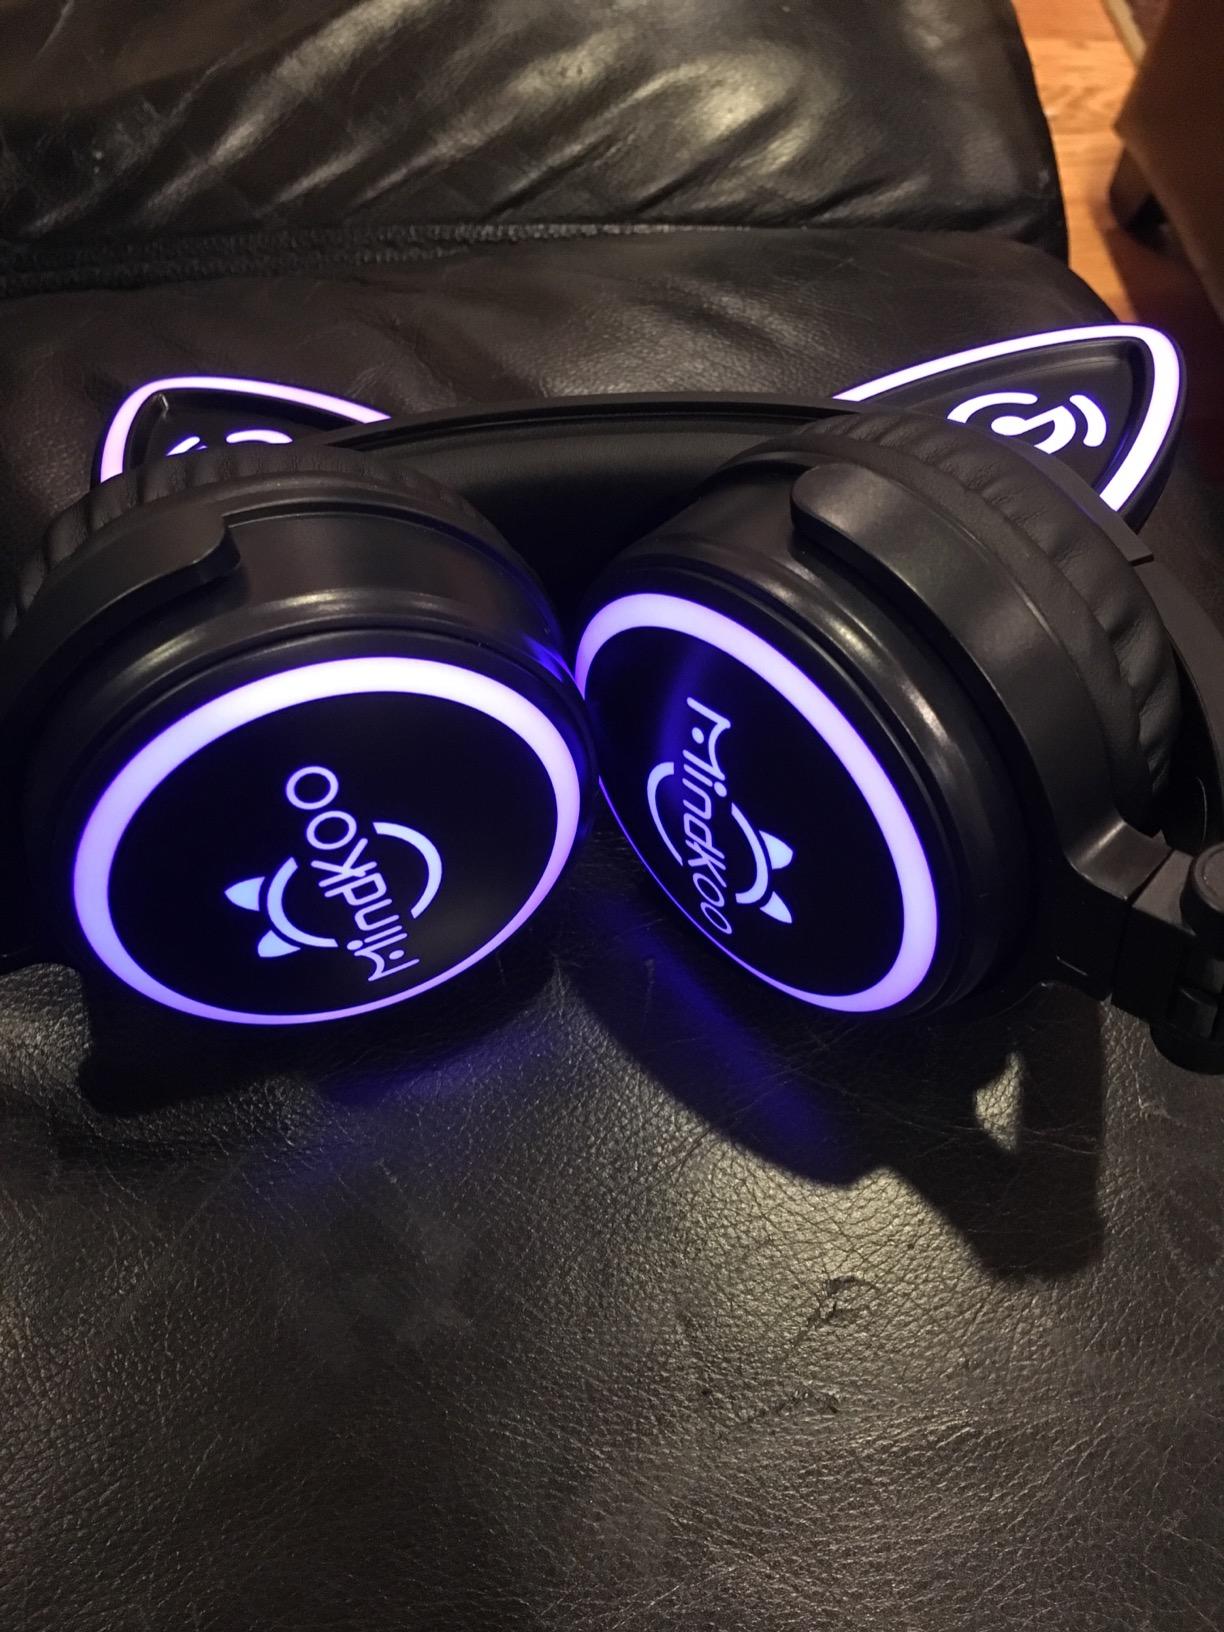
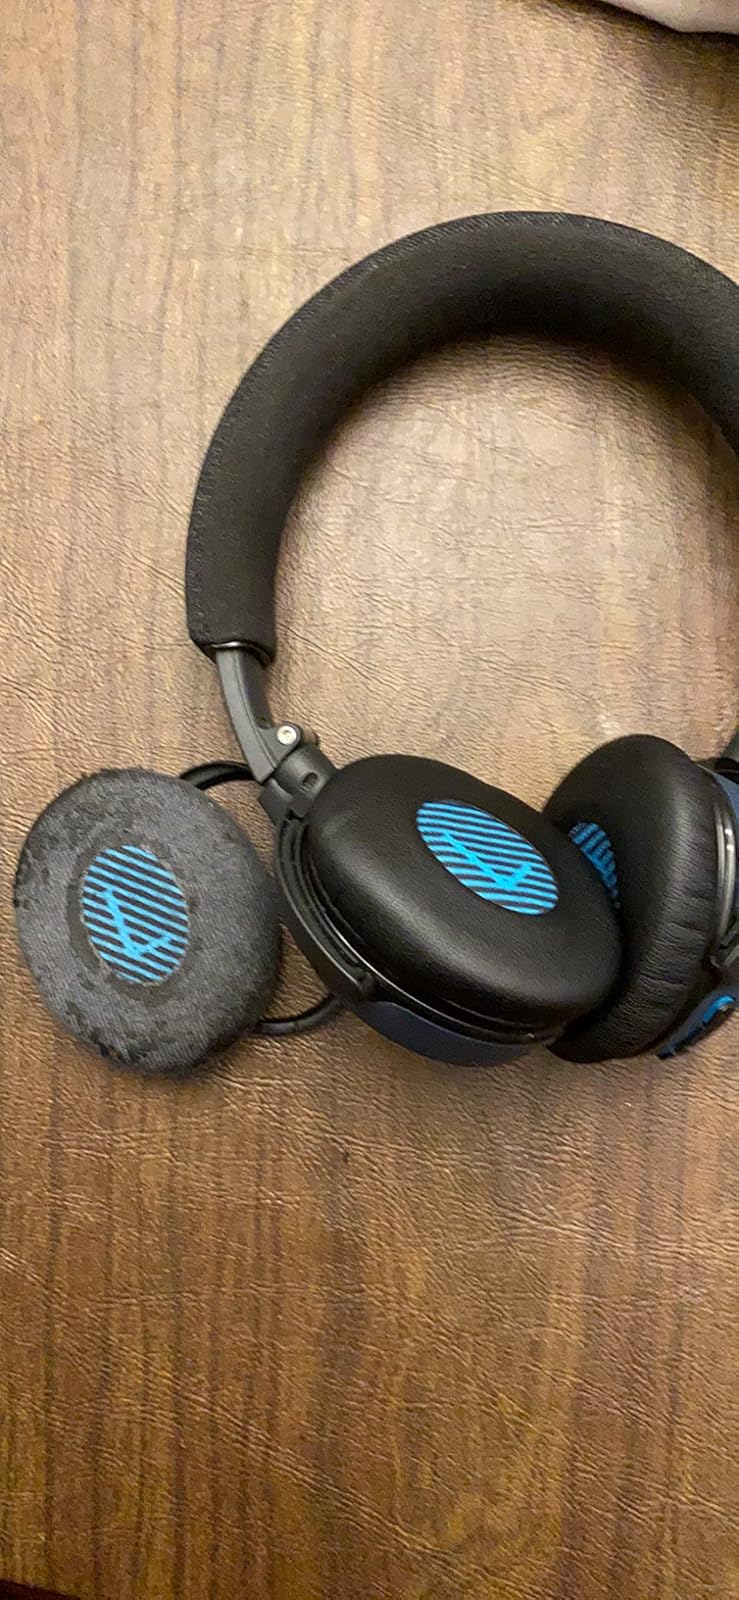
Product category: headphones
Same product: no